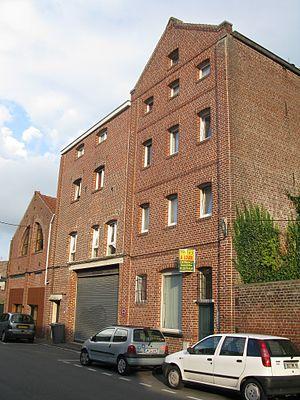
Ancienne minoterie reconvertie en immeuble, rue Gaston Baratte, Villeneuve d'Ascq
Villeneuve-d’Ascq est une commune française et une technopole, située dans le département du Nord, en région Hauts-de-France. Elle fait partie de la Métropole européenne de Lille.
Ascq est une ancienne commune du Mélantois sur la Marque, dans le Nord de la France, à sept kilomètres de la frontière belge. Village agricole jusqu'à la Révolution industrielle, c'est aujourd'hui un quartier de la ville nouvelle de Villeneuve-d'Ascq, créée lors de la fusion avec les communes d'Annappes et de Flers en 1970.
Une minoterie ou meunerie est un grand établissement où se préparent les farines de céréales qui doivent être livrées au commerce.